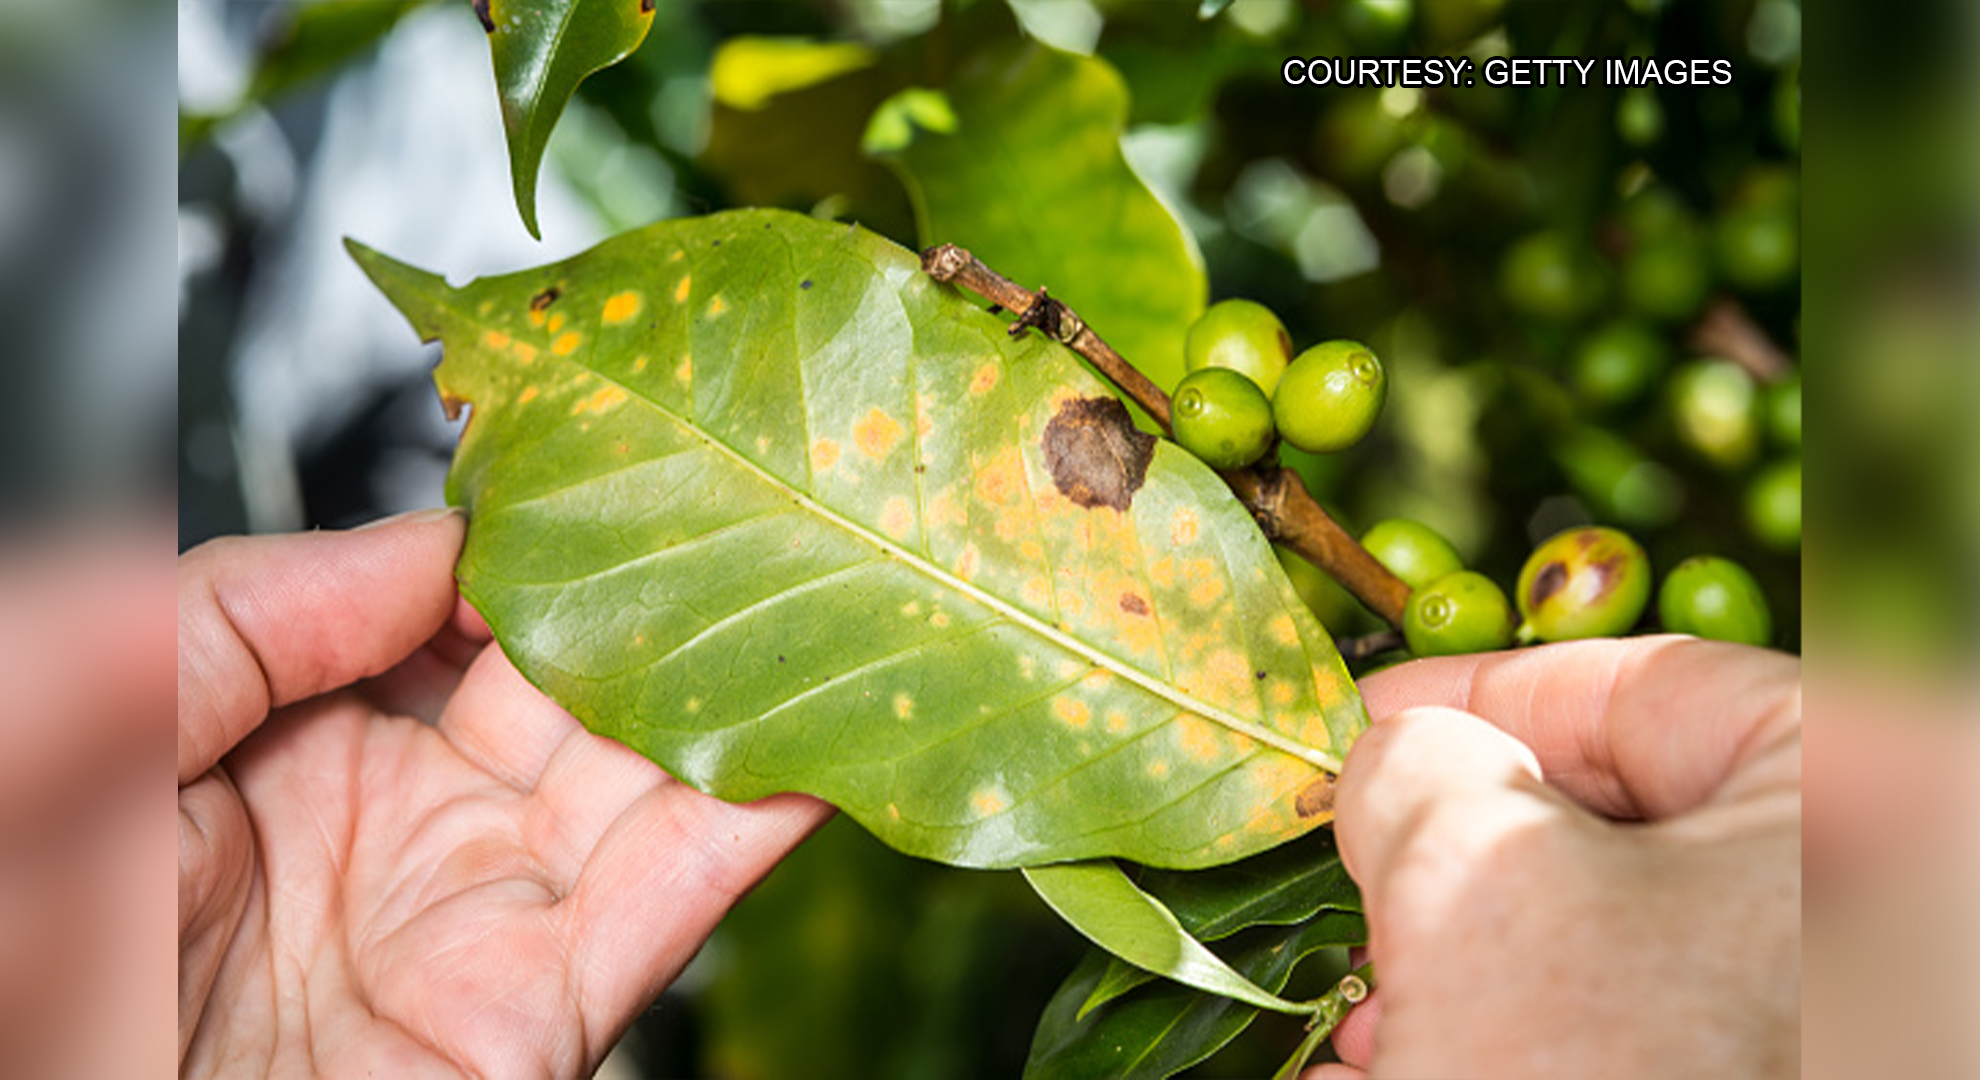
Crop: unknown
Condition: coffee_coffee_rust